Oil well control

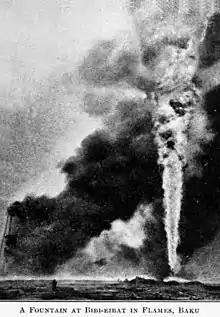
1904 oil well fire at Bibi-Eibat (near Baku, Azerbaijan).

Oil well control is one of the most important aspects of drilling operations. Improper handling of kicks in oil well control can result in blowouts with very grave consequences, including the loss of valuable resources and also lives of field personnel. Even though the cost of a blowout (as a result of improper/no oil well control) can easily reach several millions of US dollars, the monetary loss is not as serious as the other damages that can occur: irreparable damage to the environment, waste of valuable resources, ruined equipment, and most importantly, the safety and lives of personnel on the drilling rig.